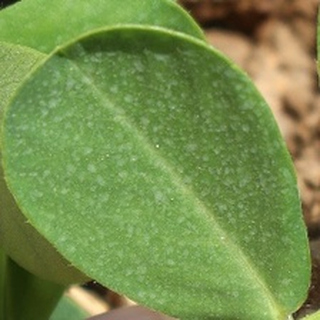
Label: healthy_groundnut